Hessel Gerritsz

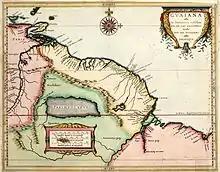
Gerritsz's map of the Guianas, 1625

Hessel Gerritsz (buried 4 September 1632) was a Dutch engraver, cartographer, and publisher. A notable figure in the Golden Age of Netherlandish cartography, despite strong competition Gerritsz is considered by some "unquestionably the chief Dutch cartographer of the 17th century".